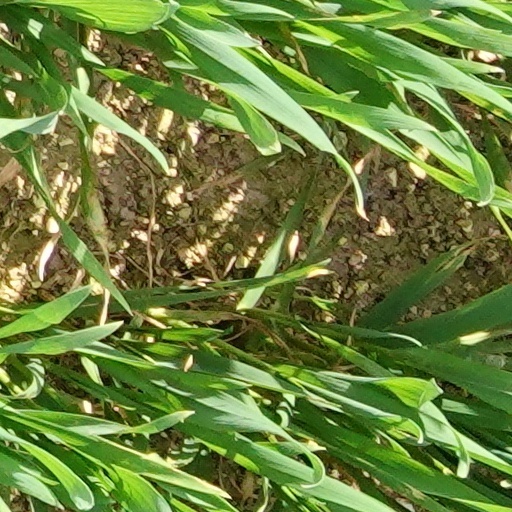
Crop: wheat